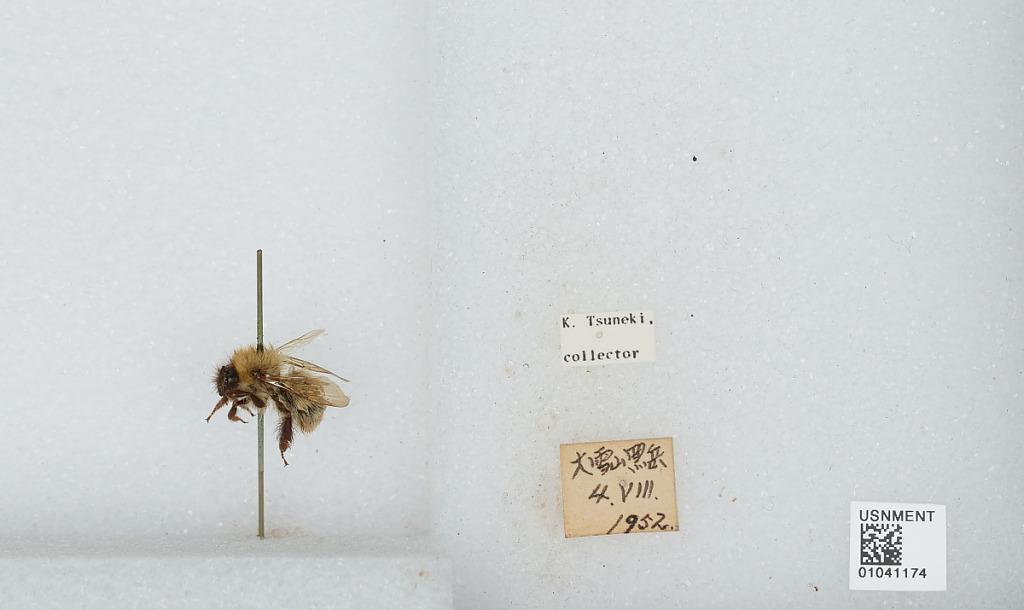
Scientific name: Bombus sp.
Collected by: K. Tsuneki
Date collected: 1952-8-4
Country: Japan
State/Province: Hokkaido
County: Kamikawa
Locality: Kuro-dake, Daisetsuzan